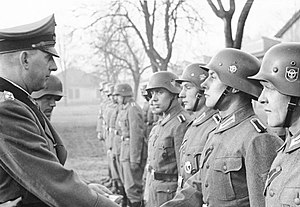
Kurt Daluege
Kurt Daluege deler en orden ud i 1942
Kurt Daluege var chef for det tyske Ordnungspolizei fra 1936 og rigsprotektor for Böhmen og Mähren fra 1942.